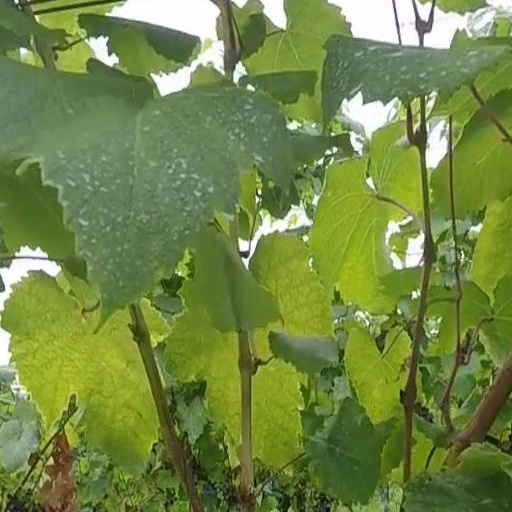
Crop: grape